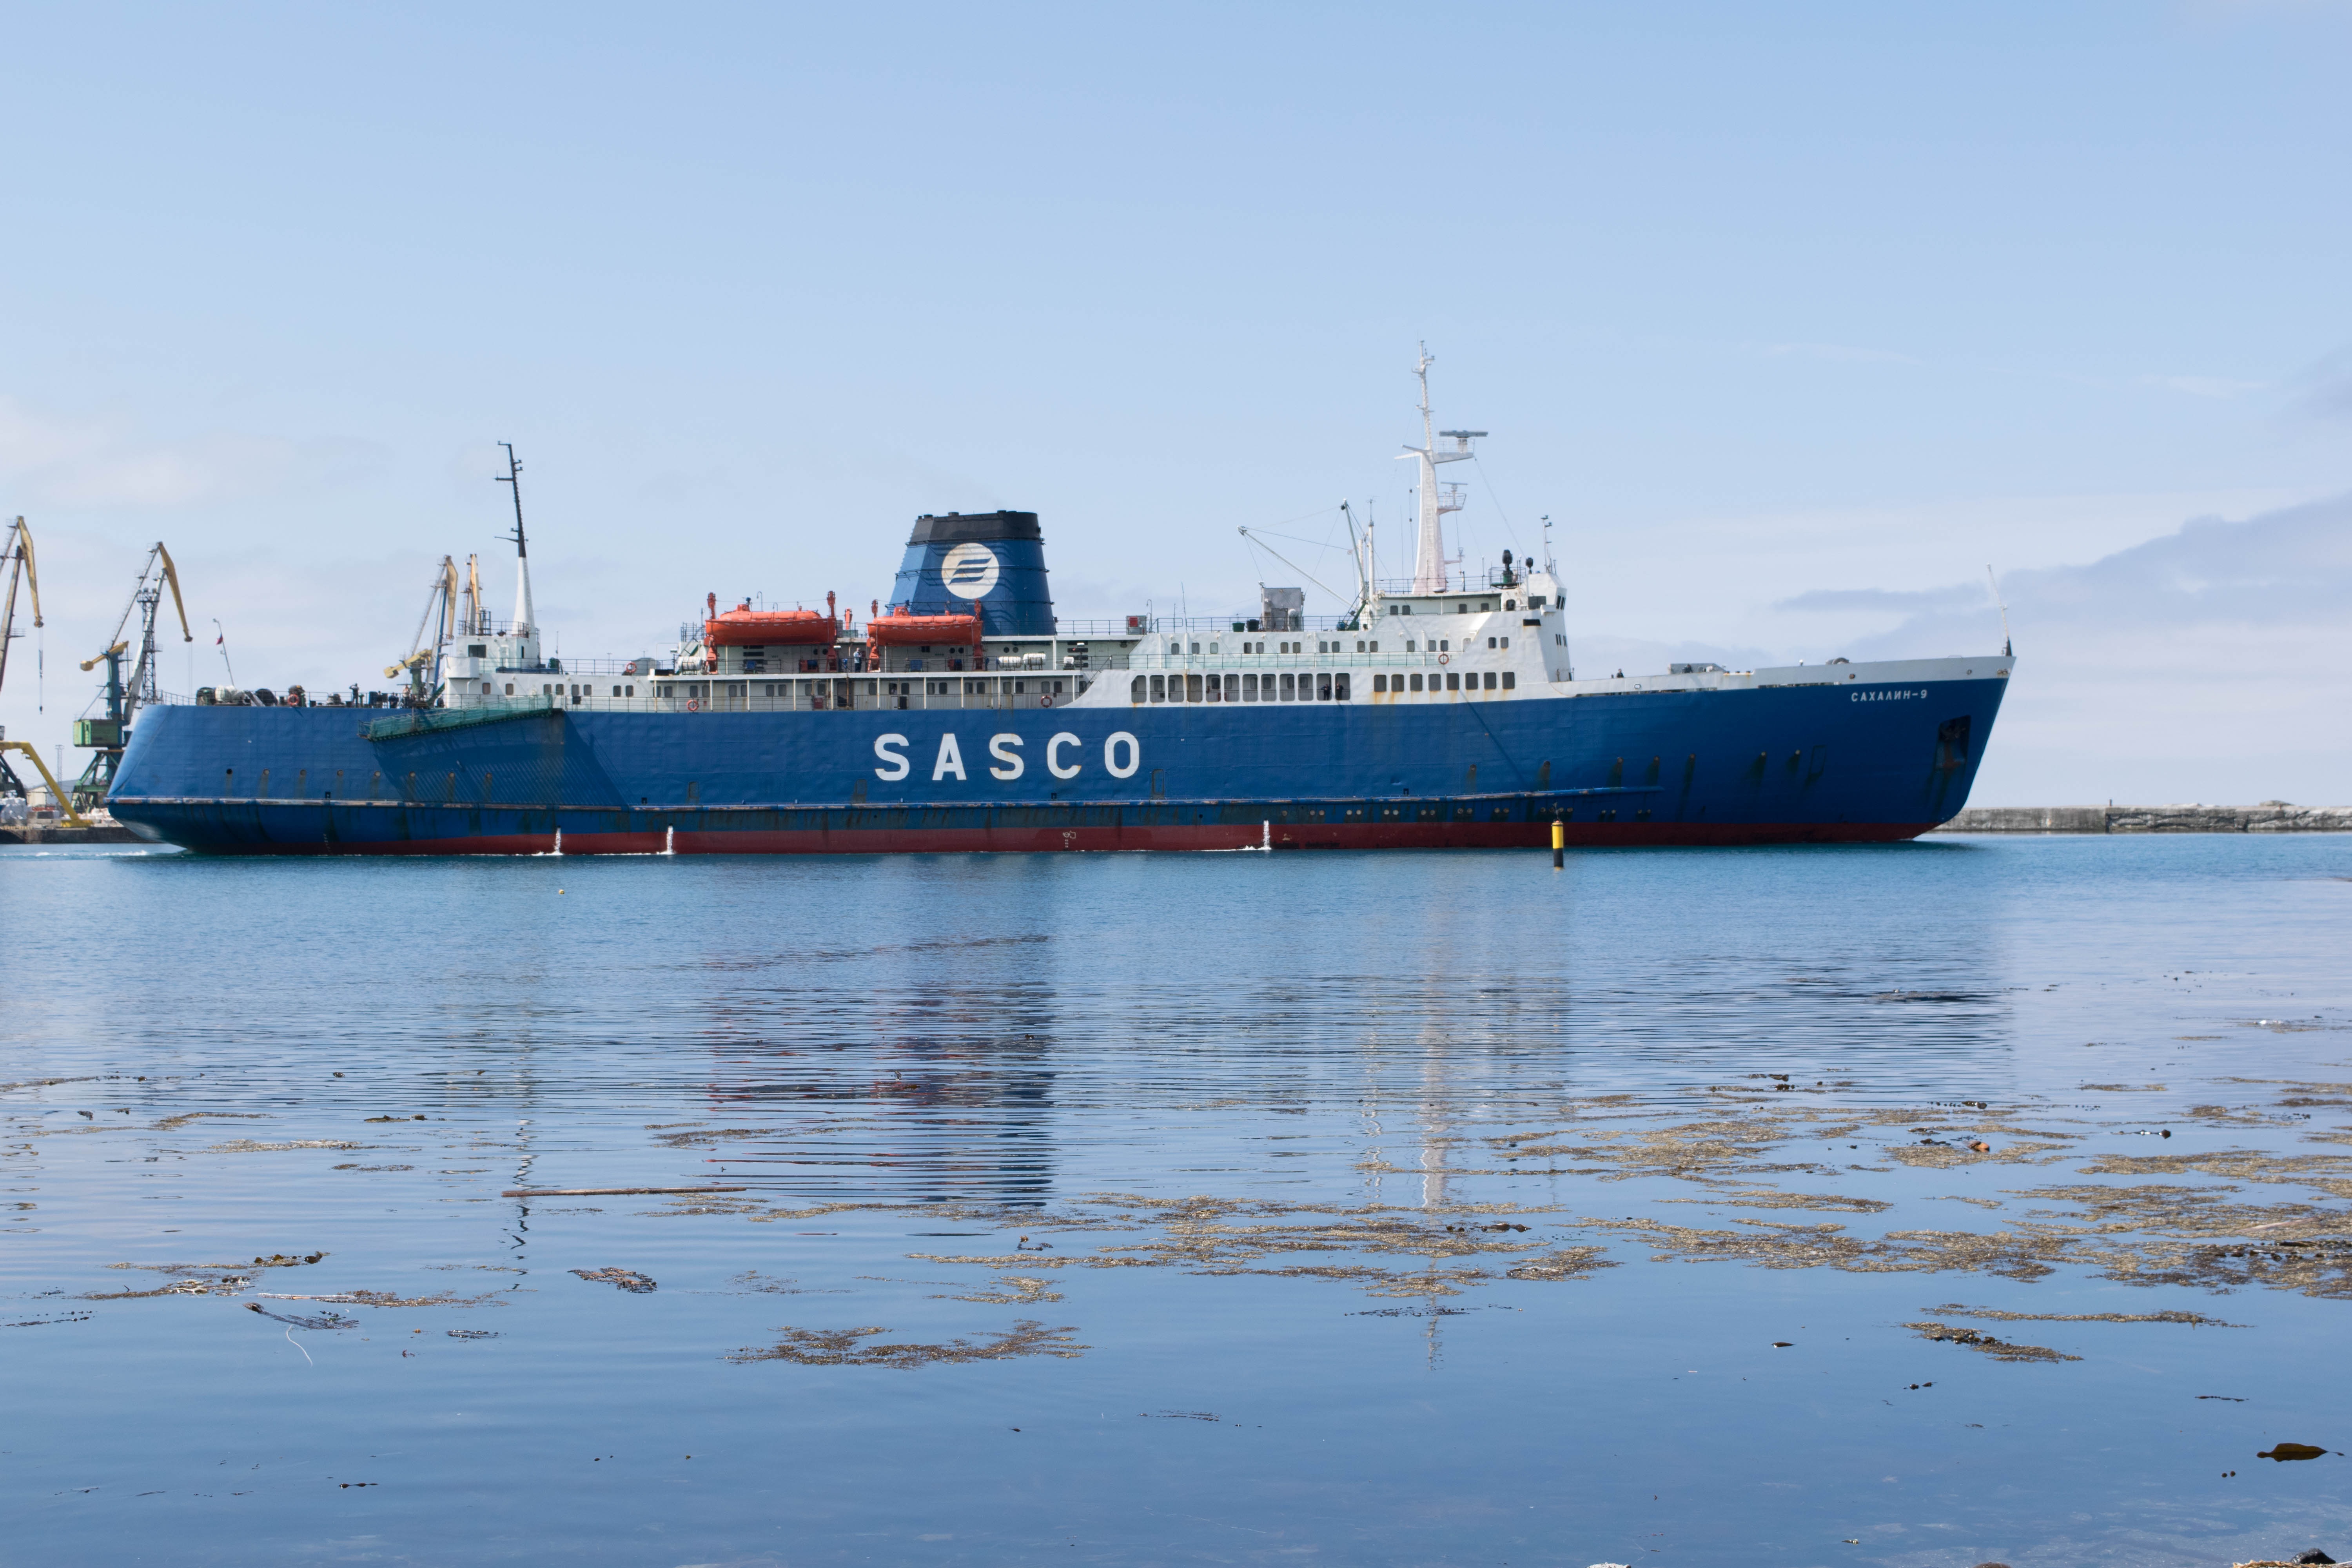
sea, boat, ship, port, cargo ship, ferry, channel, steamer, watercraft, container ship, fishing vessel, motor ship, freight transport, tank ship, research vessel, reefer ship, roll on roll off, water transportation, lighter aboard ship, livestock carrier, survey vessel